Palestine Railways P class

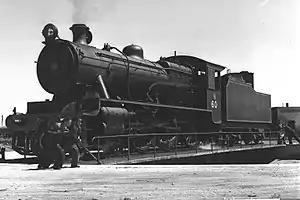
P class 4-6-0 no. 60 on the turntable at Haifa in 1950

The Palestine Railways P class was a type of standard gauge mixed traffic steam locomotive on Palestine Railways and its successor Israel Railways. The PMR introduced the class in 1935 and Israel Railways withdrew the last ones in 1960.